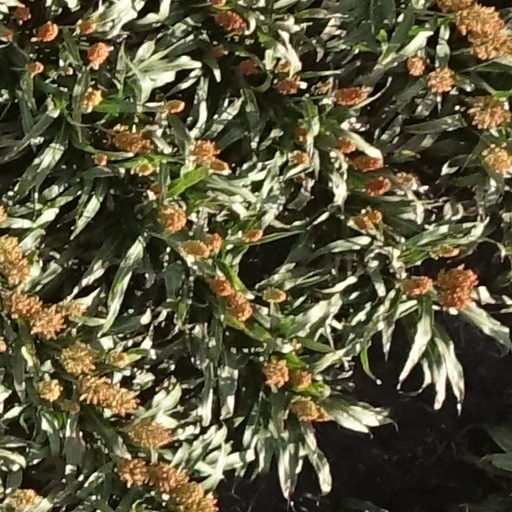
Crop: sorghum